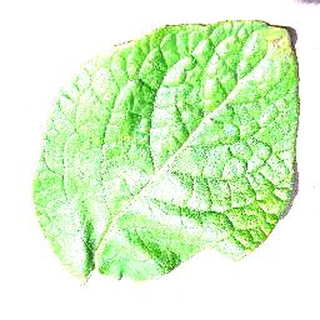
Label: healthy_potato